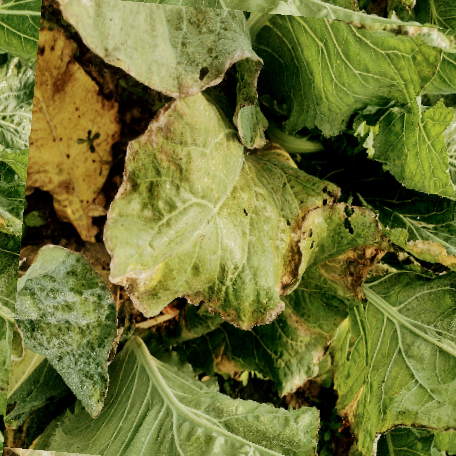
Label: Downy Mildew